David Carroll (physicist)

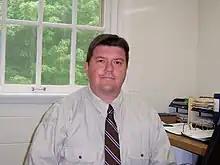
Carroll in 2003

David Carroll (born January 13, 1963) is a U.S. physicist, materials scientist and nanotechnologist, Fellow of the American Physical Society, and director of the Center for Nanotechnology and Molecular Materials at Wake Forest University. He has contributed to the field of nanoscience and nanotechnology through his work in nanoengineered cancer therapeutics, nanocomposite-based display and lighting technologies, high efficiency nanocomposite photovoltaics and thermo/piezo-electric generators.